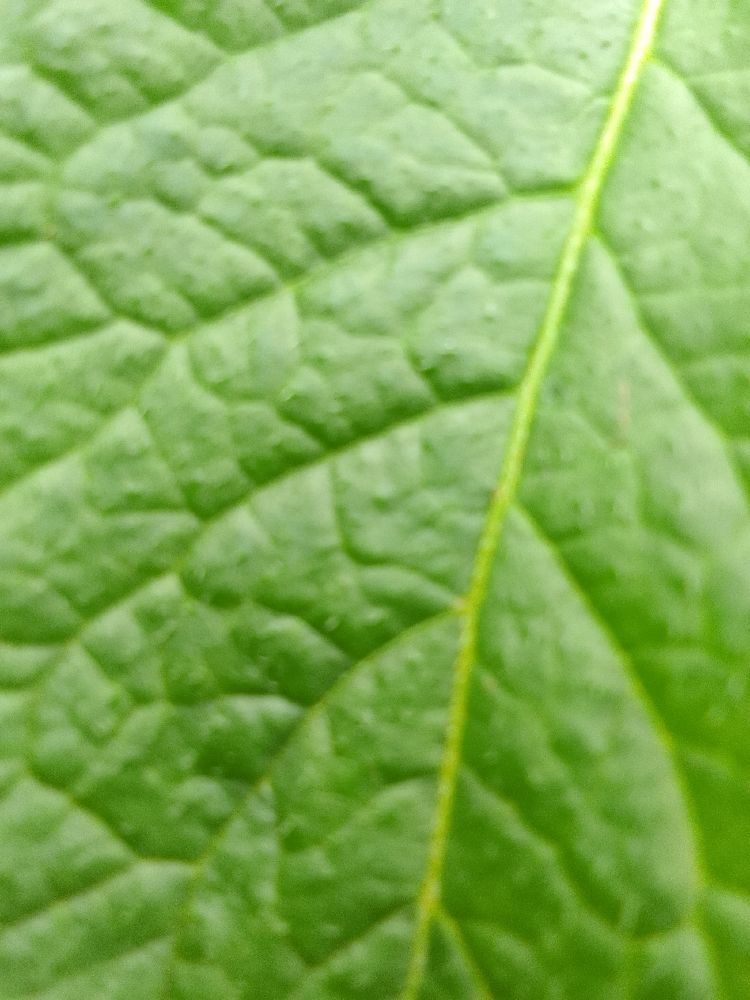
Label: Healthy